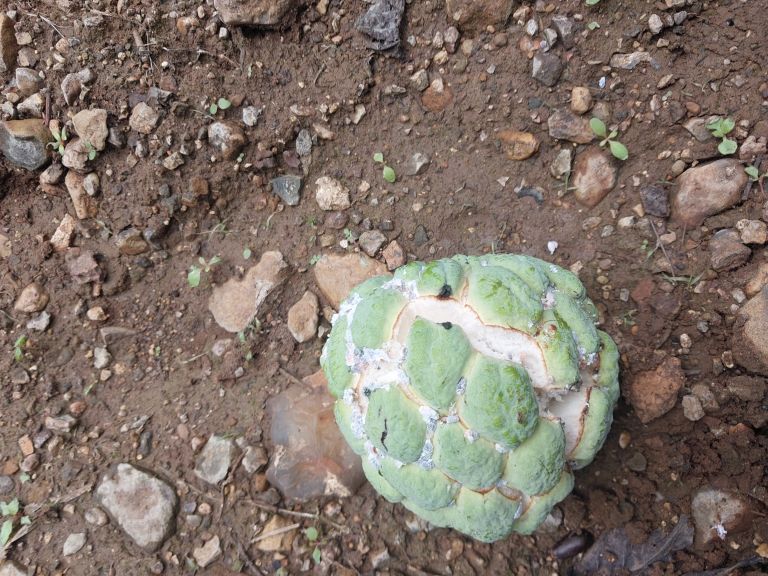
Disease label: Mealy Bug